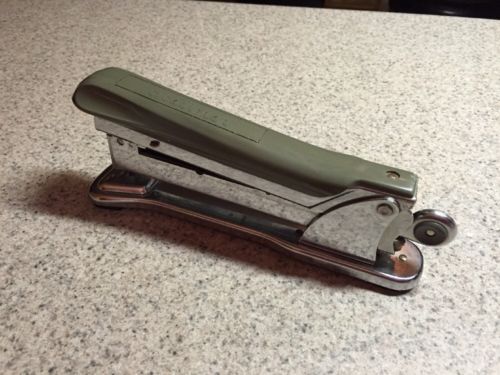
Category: stapler